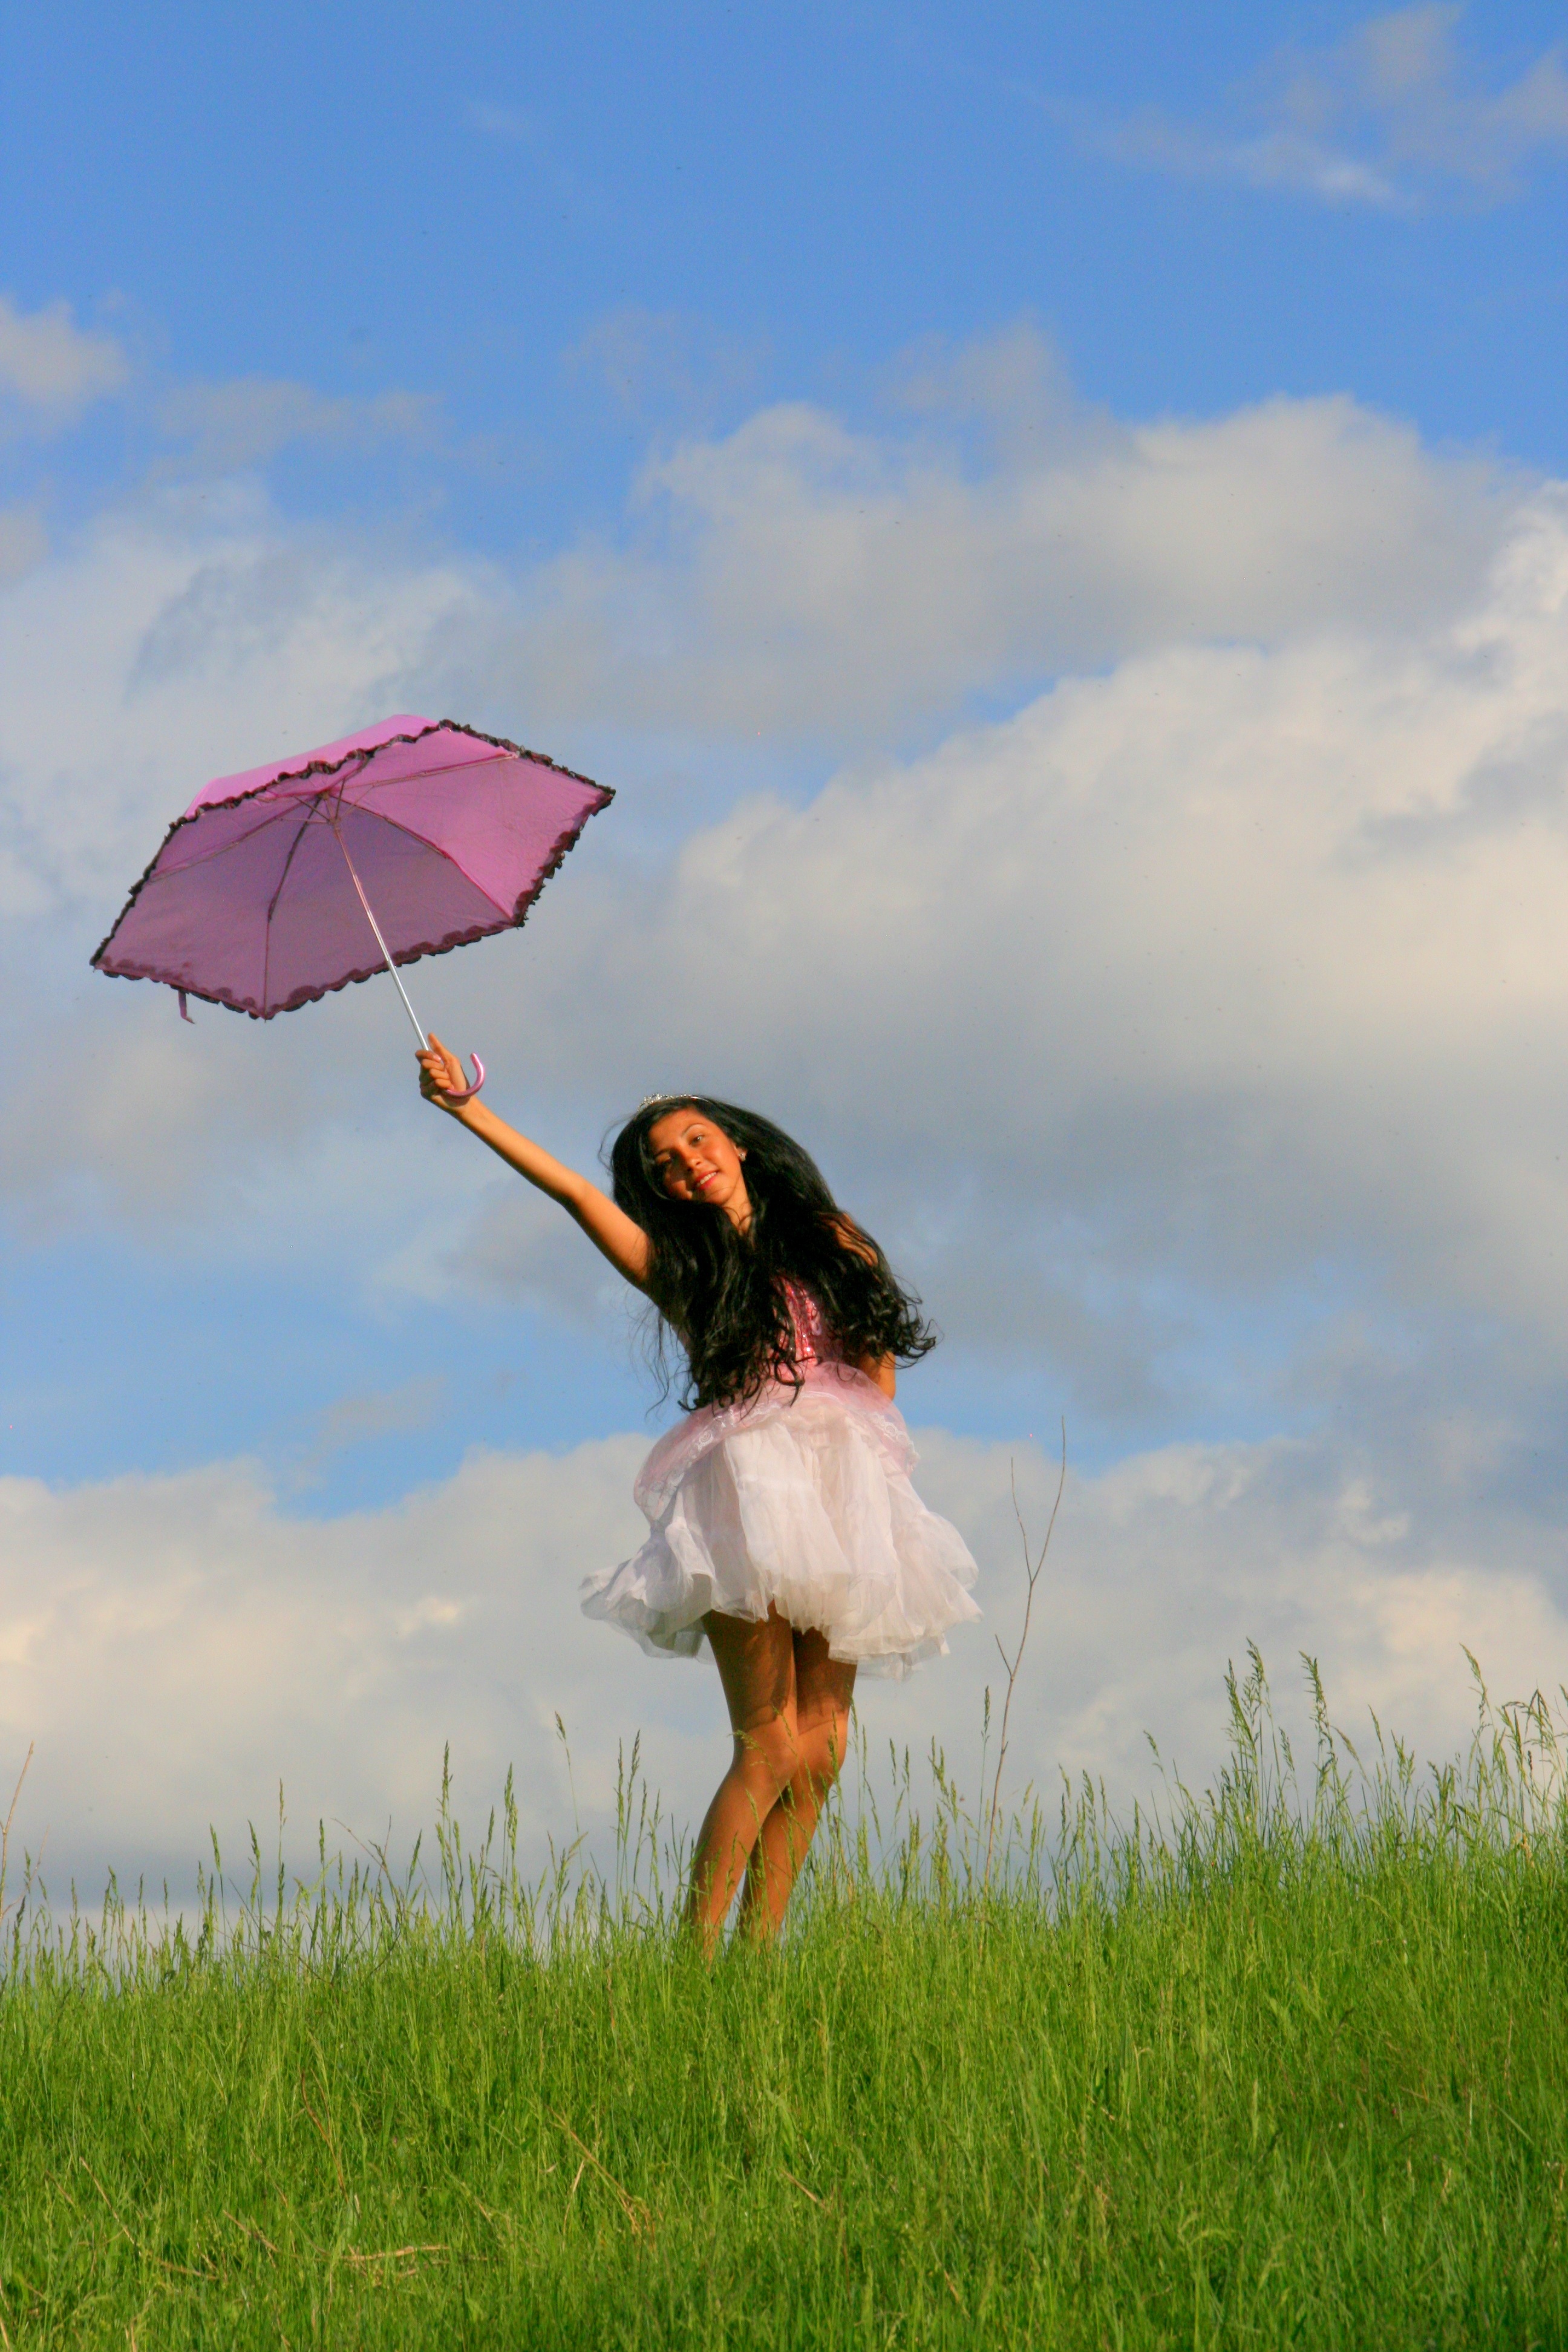
grass, sky, girl, meadow, prairie, sunlight, morning, flower, wind, umbrella, flight, agriculture, pink, long hair, grassland, princess, rural area